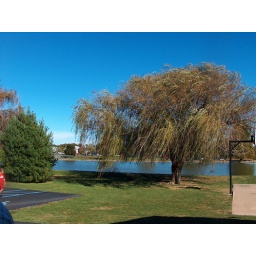
Willow tree by the duck pond.